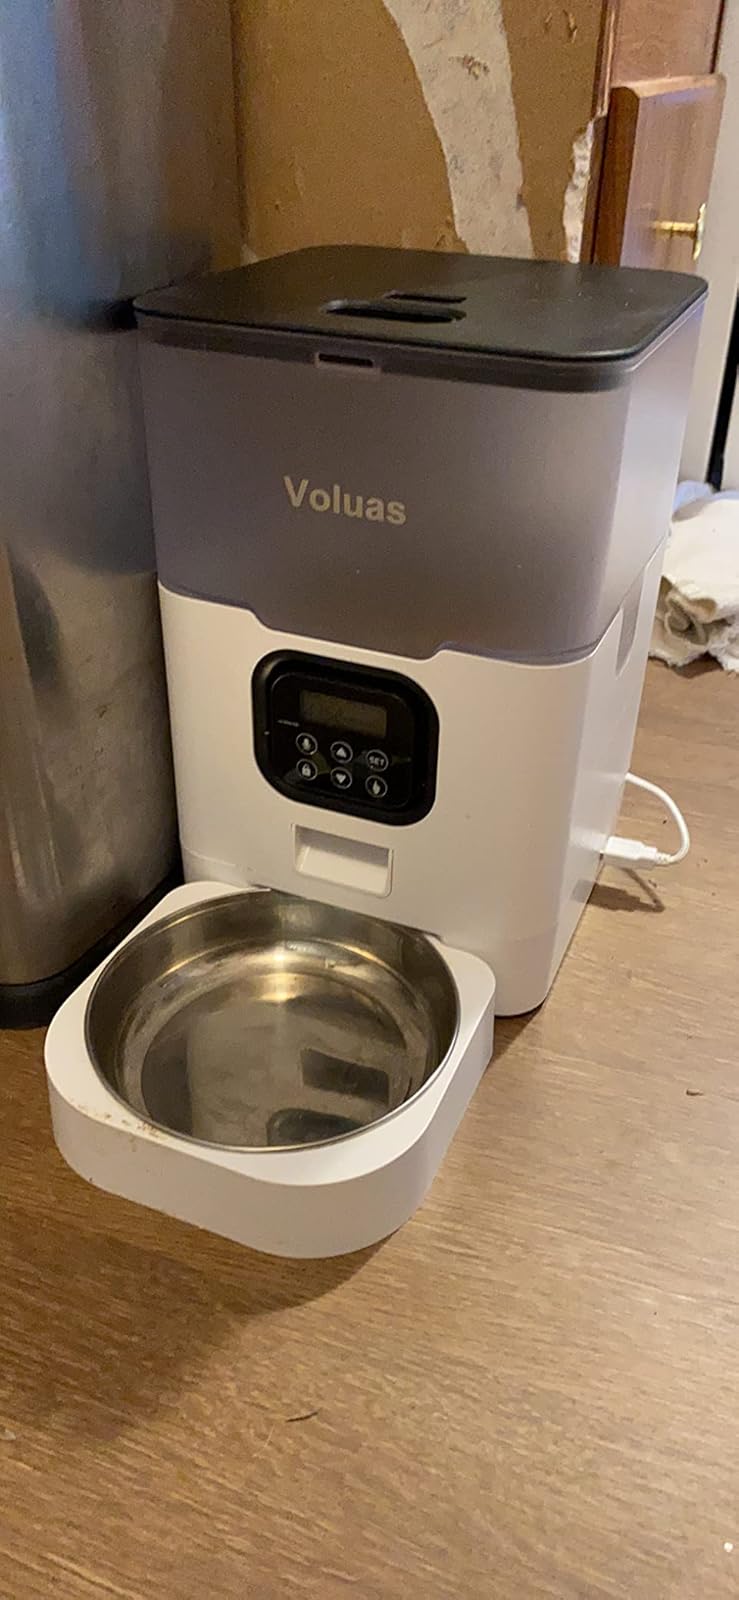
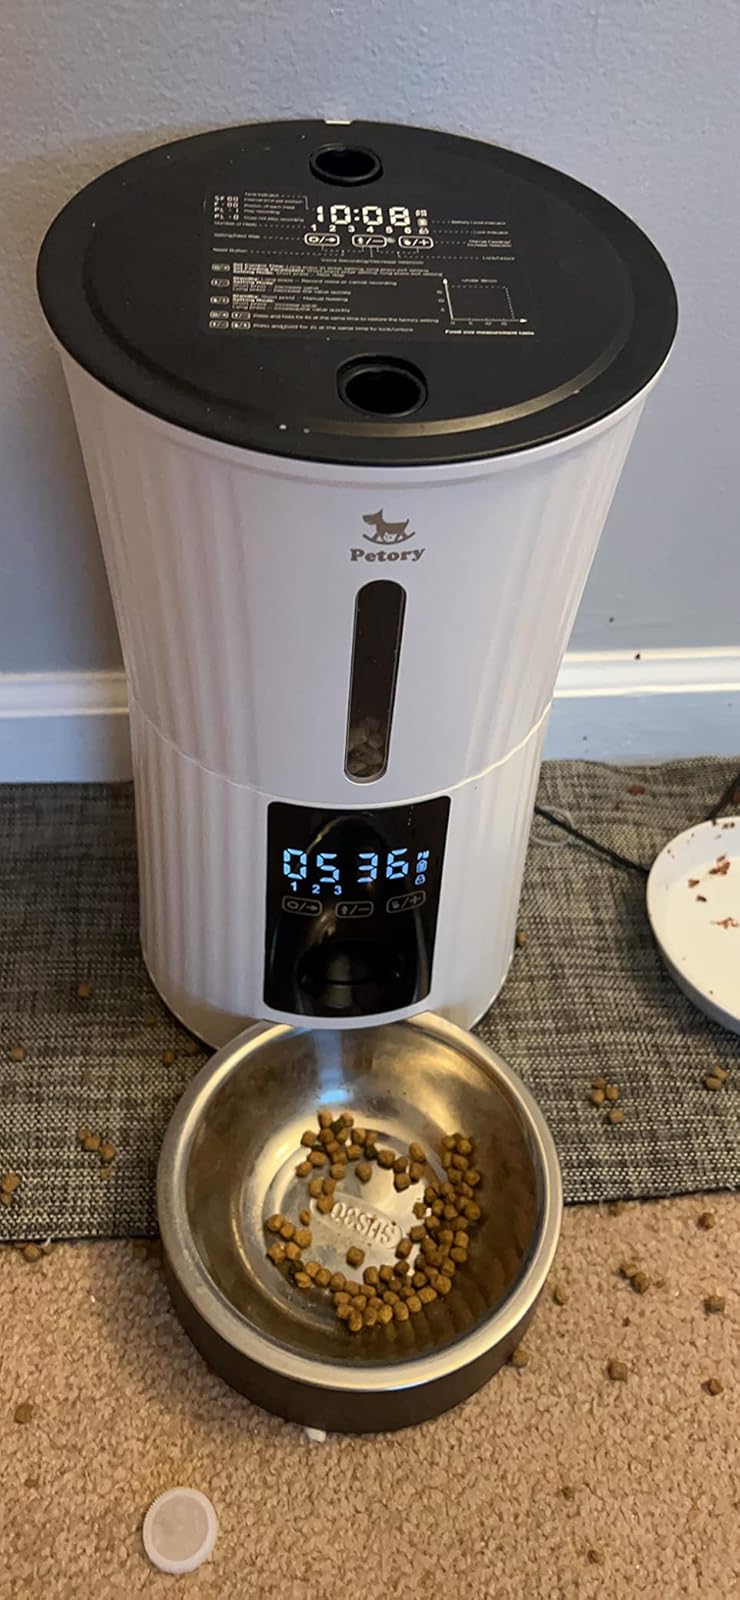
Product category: items_feeder
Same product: no